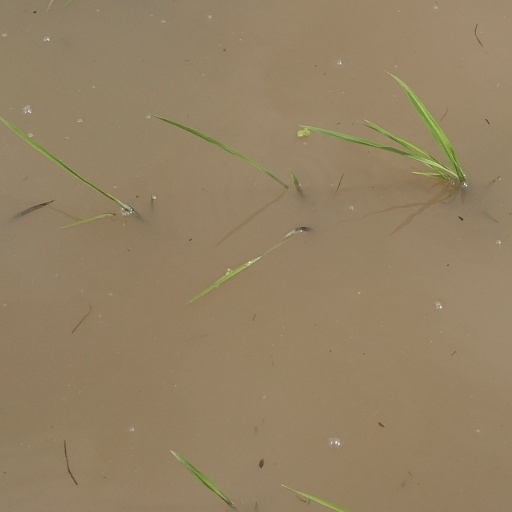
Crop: rice